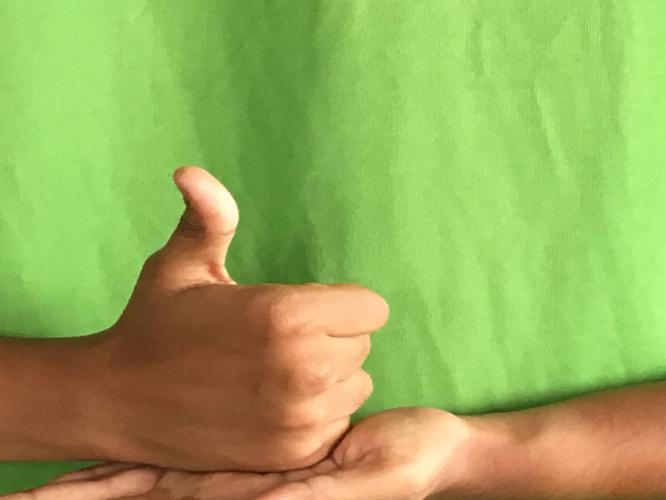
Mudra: Shivalinga
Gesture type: double_hand